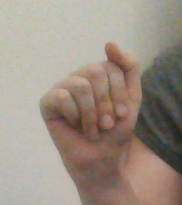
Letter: saad